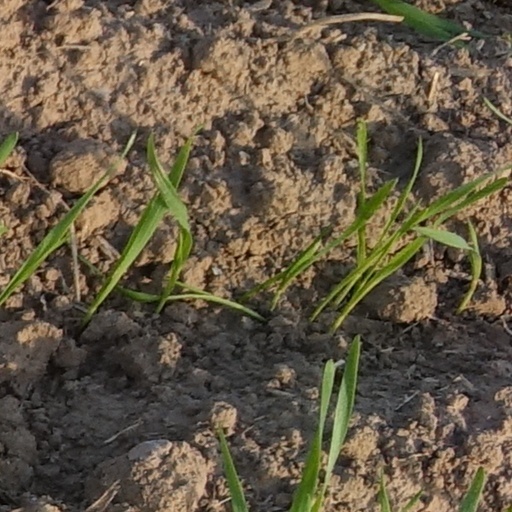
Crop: wheat